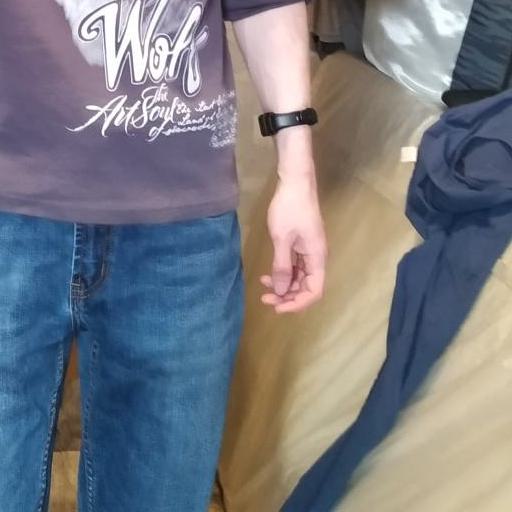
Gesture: no_gesture